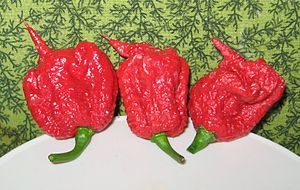
Carolina Reaper
Carolina Reaper.
Carolina Reaper, oprindeligt navngivet HP22BNH7, er en chilifrugt af sorten C. Chinense. Den er opdrættet i et Rock Hill, South Carolina-drivhus af Ed Currie, der driver PuckerButt Pepper Company i Fort Mill, South Carolina. I 2013 blev den vurderet som verdens stærkeste chili af Guinness World Records. Den er en krydsning mellem en Naga Viper og en rød habanero. Den har et gennemsnit på 1,569,300 på Scoville-skalaen med topniveauer på over 2.200.000 Scoville Heat Units. Der er mange YouTube-udfordringer om at spise disse Carolina Reapers. På den 2. årlige New York Hot Sauce Expo den 30. marts 2014 blev Ed Currie præsenteret med sin verdensrekord ved Guinness World Records og en chilismagningskonkurrence blev afholdt, hvor den hurtigste tid til at spise tre Carolina Reapers blev bestemt med en ny Guinness-verdensrekord på 12.23 sekunder ved Russel Todd. Rekorden blev senere slået af Jason McNabb, som gjorde det på 10.95 sekunder den 18. september 2014.